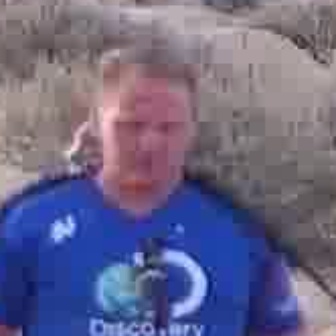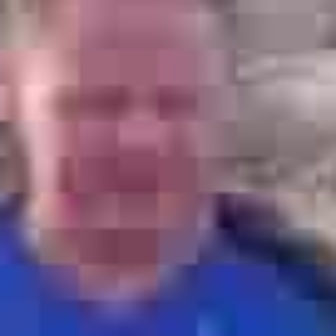
  Please identify the target specified by the bounding box [100,102,185,187] in the first image and locate it in the second image. Return the coordinates in [x_min,y_min,x_max,y_max] format.
Answer: [13,46,220,252]